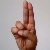
The image shows a hand gesture representing the letter 'U' in Indian Sign Language.